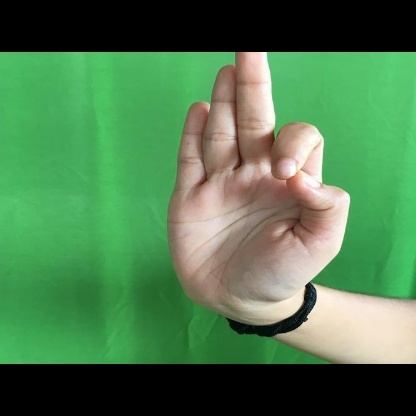
Mudra: Aralam